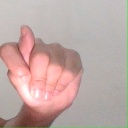
अक्षर: ट